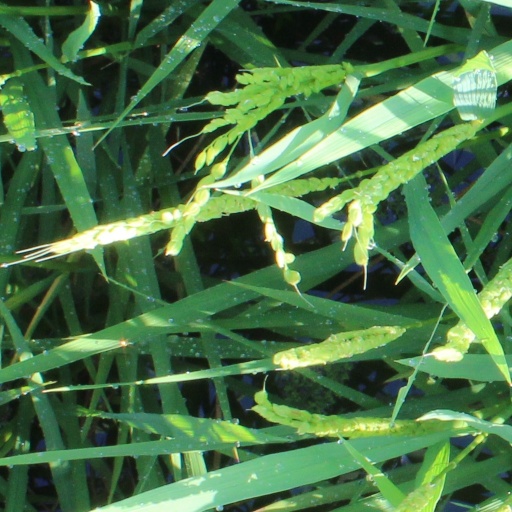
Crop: rice